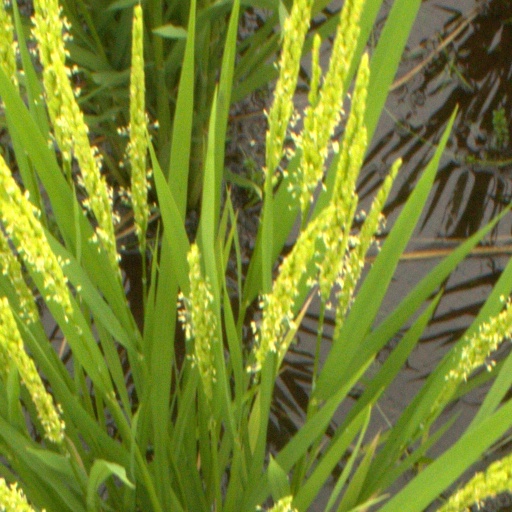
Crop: rice